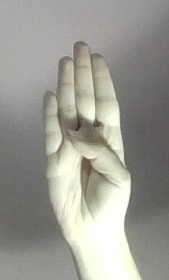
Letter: kaaf